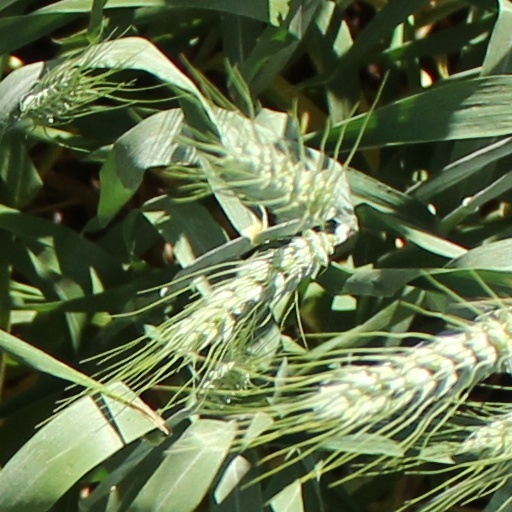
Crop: wheat